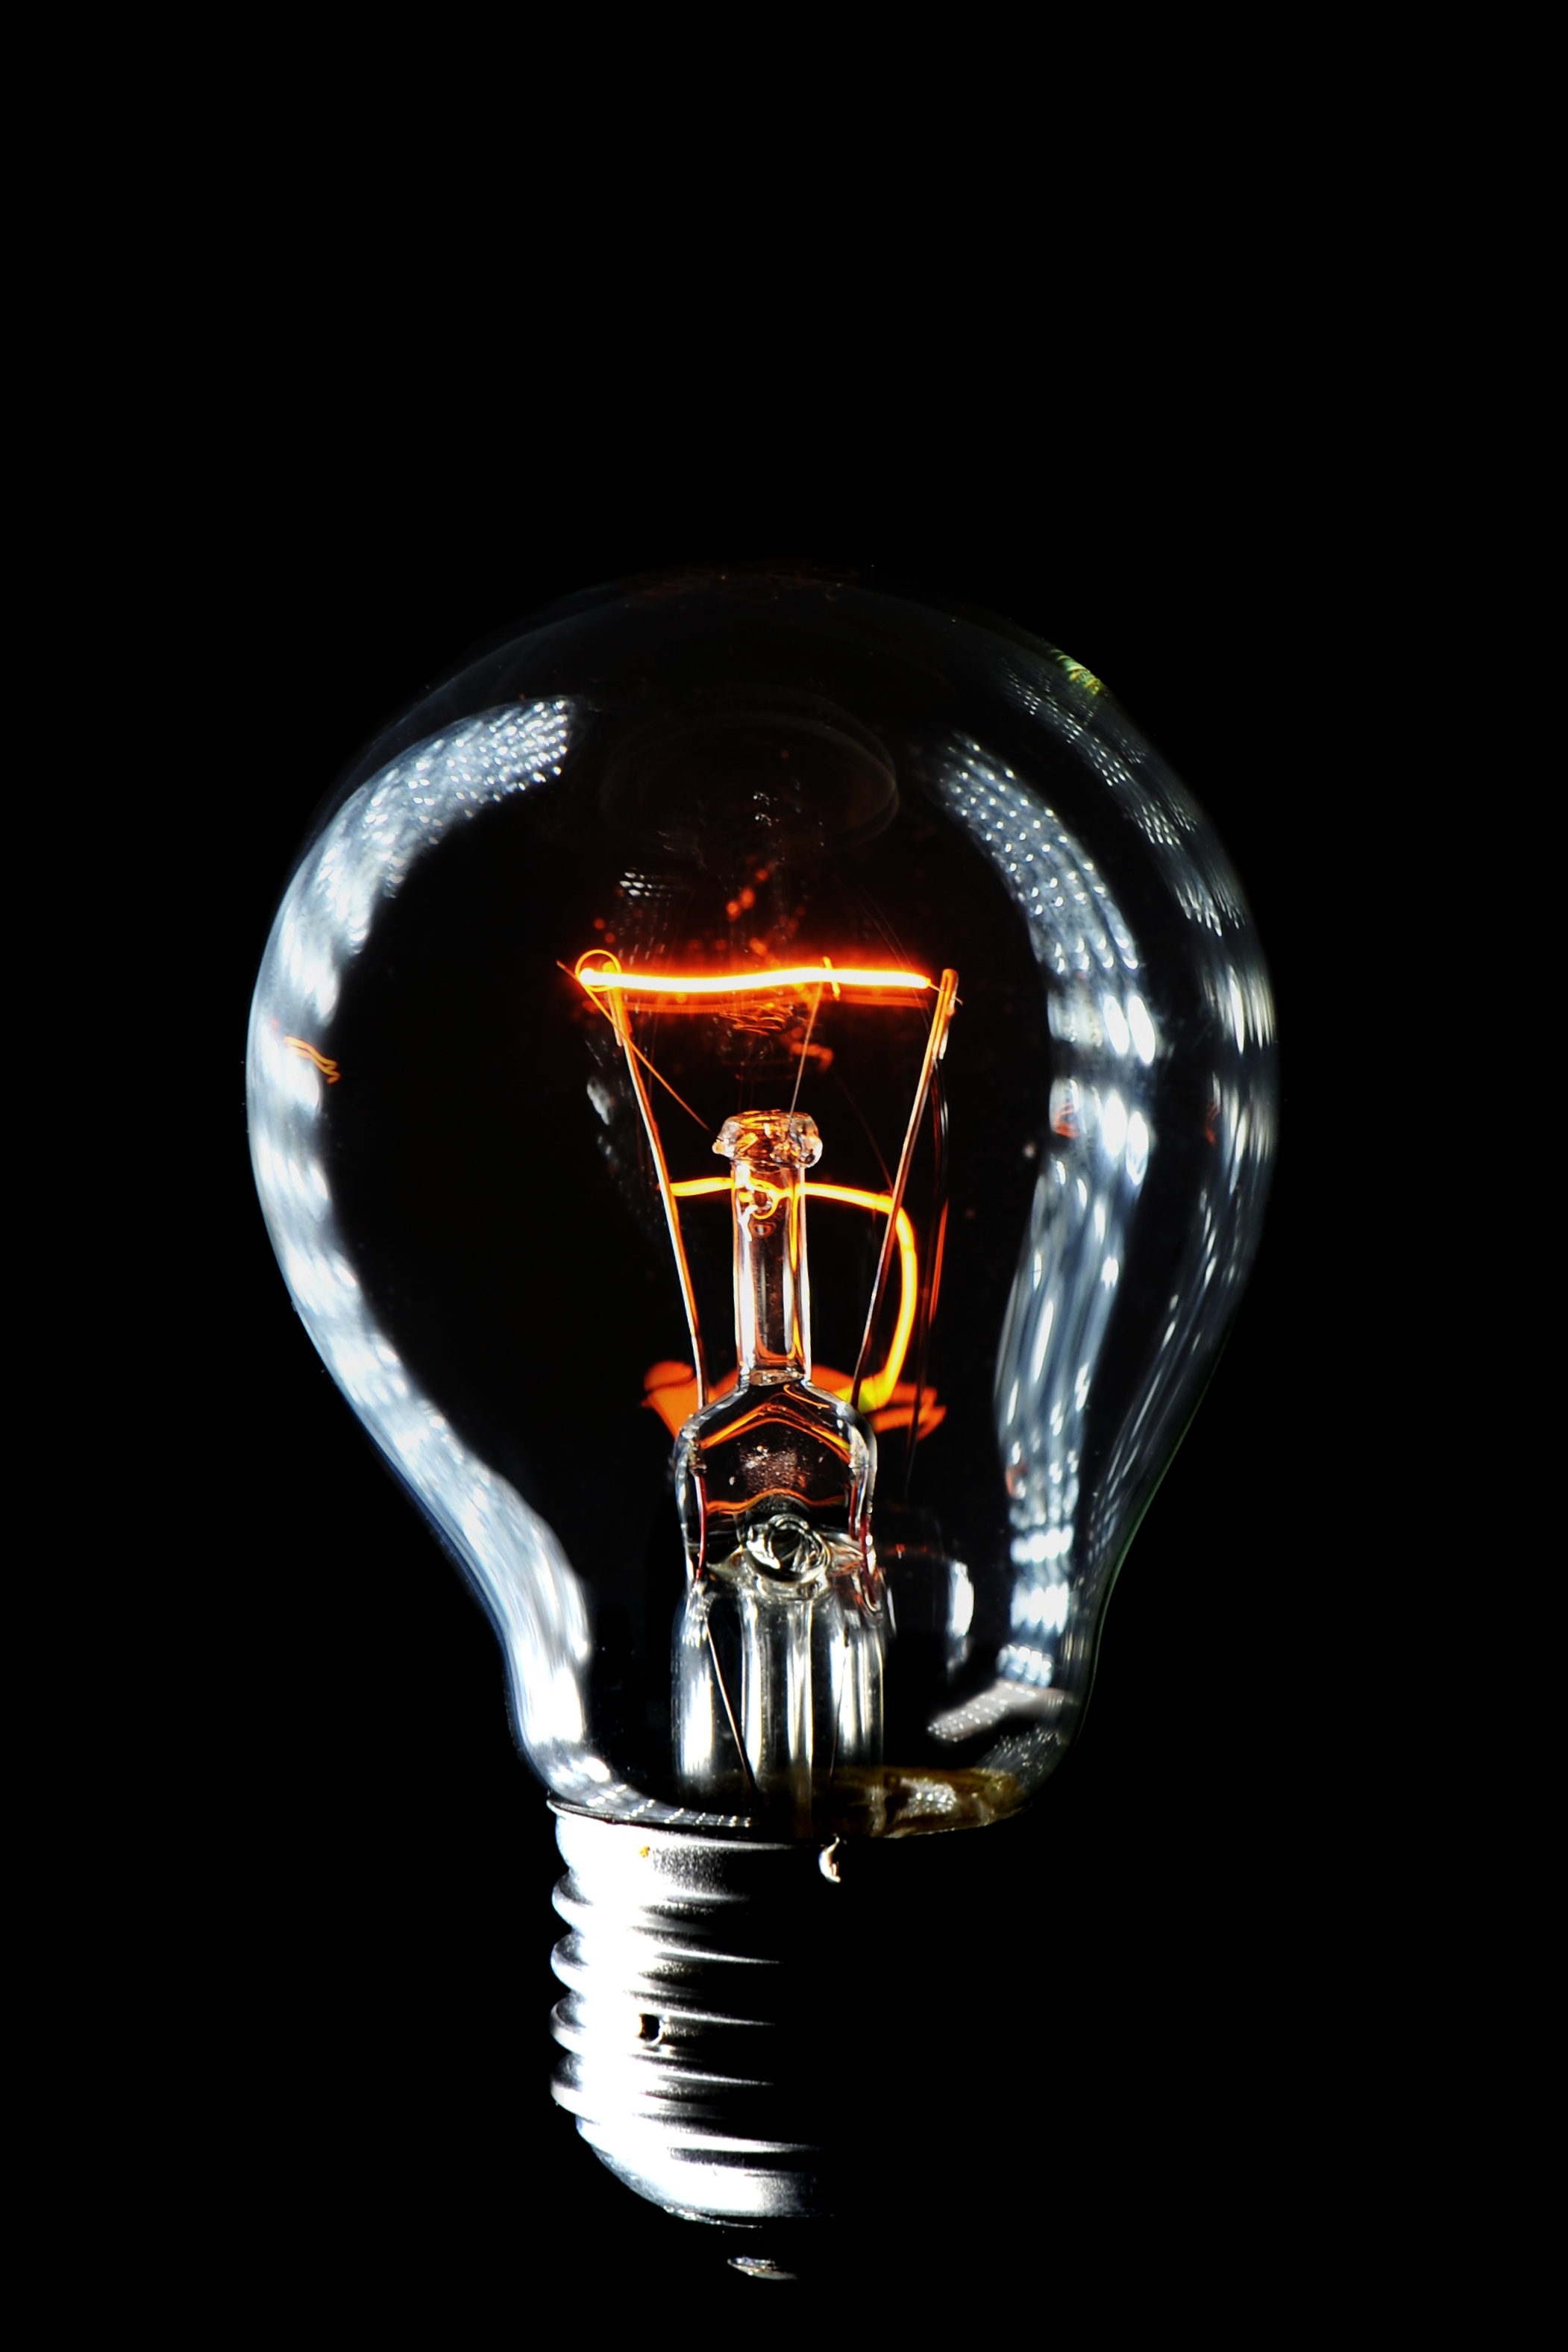
light, light bulb, lighting, energy, bulbs, light fixture, trophy, glow wire, electric light, incandescent light bulb